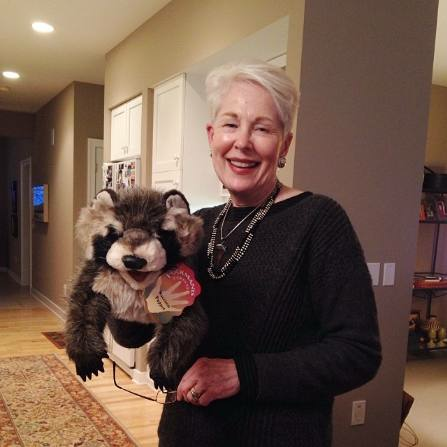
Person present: Yes